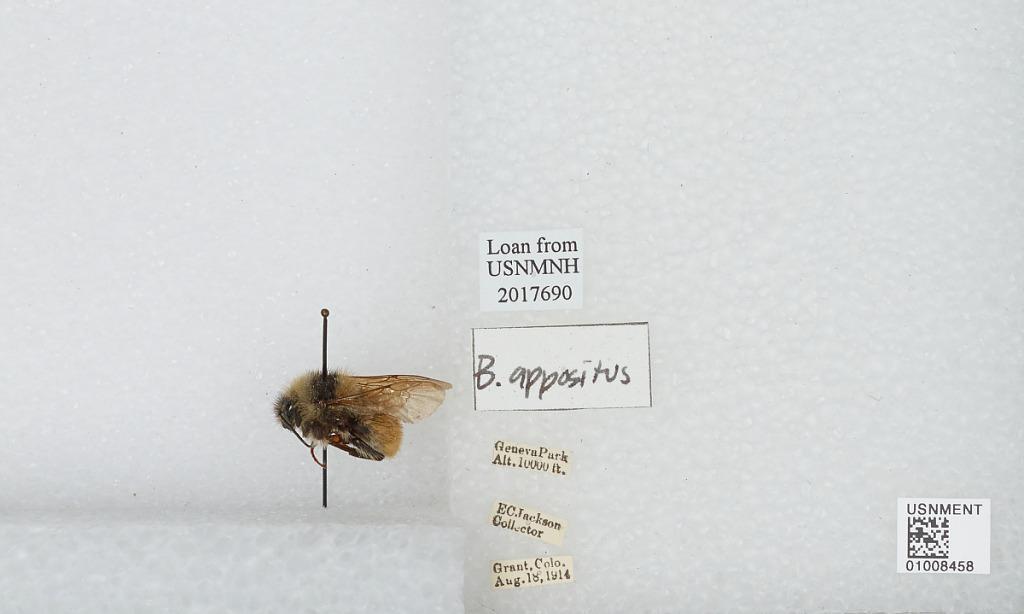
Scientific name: Bombus (Subterraneobombus) appositus Cresson
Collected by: E. Jackson
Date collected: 1914-8-18
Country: United States
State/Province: Colorado
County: Park
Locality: Geneva Park, Grant
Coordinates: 39.5178, -105.727